Arbegnoch

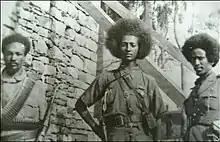
Patriots during the guerrilla period. In the center is future Ethiopian general Jagema Kello.

The situation in Addis Ababa in the first weeks after the conquest was difficult for the Italians; communications were possible only through the long route from Eritrea, violence and disorder were widespread within the city, while Marshal Rodolfo Graziani, initially having only 9,000 soldiers, feared an attack by Ethiopian guerrillas who were reported "all around Addis Ababa"; there were rumors that many thousands of Arbegnoch were ready to attack. The situation of the Italians improved in mid-July with the arrival of substantial reinforcements which increased the garrison to 35,000 men; moreover, new exhortations were arriving from Rome to the governor to extend the occupation and to "be harsh, implacable with all the Abyssinians", Mussolini called for a "regime of absolute terror".